Bad Girl (2016 film)

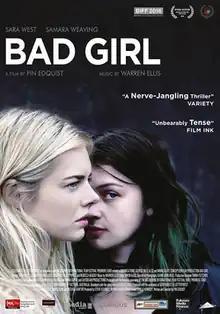
Theatrical release poster

Bad Girl is a 2016 Australian thriller drama written and film directed by Fin Edquist, starring Sara West, Samara Weaving, Ben Winspear, Felicity Price and Rebecca Massey.